Hubba Hideout

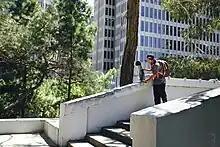
Paul Rodriguez at Hubba Hideout in 2010

Hubba Hideout was one of the most famous skateboarding spots. It was located in San Francisco near the Justin Herman Plaza on The Embarcadero. Its central features were two oversized sets of 6 stairs with large concrete ledges on both sides. The spot is part of a pedestrian walkway but was more commonly used by the local skateboarders and vagrants. The city of San Francisco made numerous attempts over the years to ward off skateboarders from the spot, and in January 2011 city workers completely demolished its ledges and stairs.